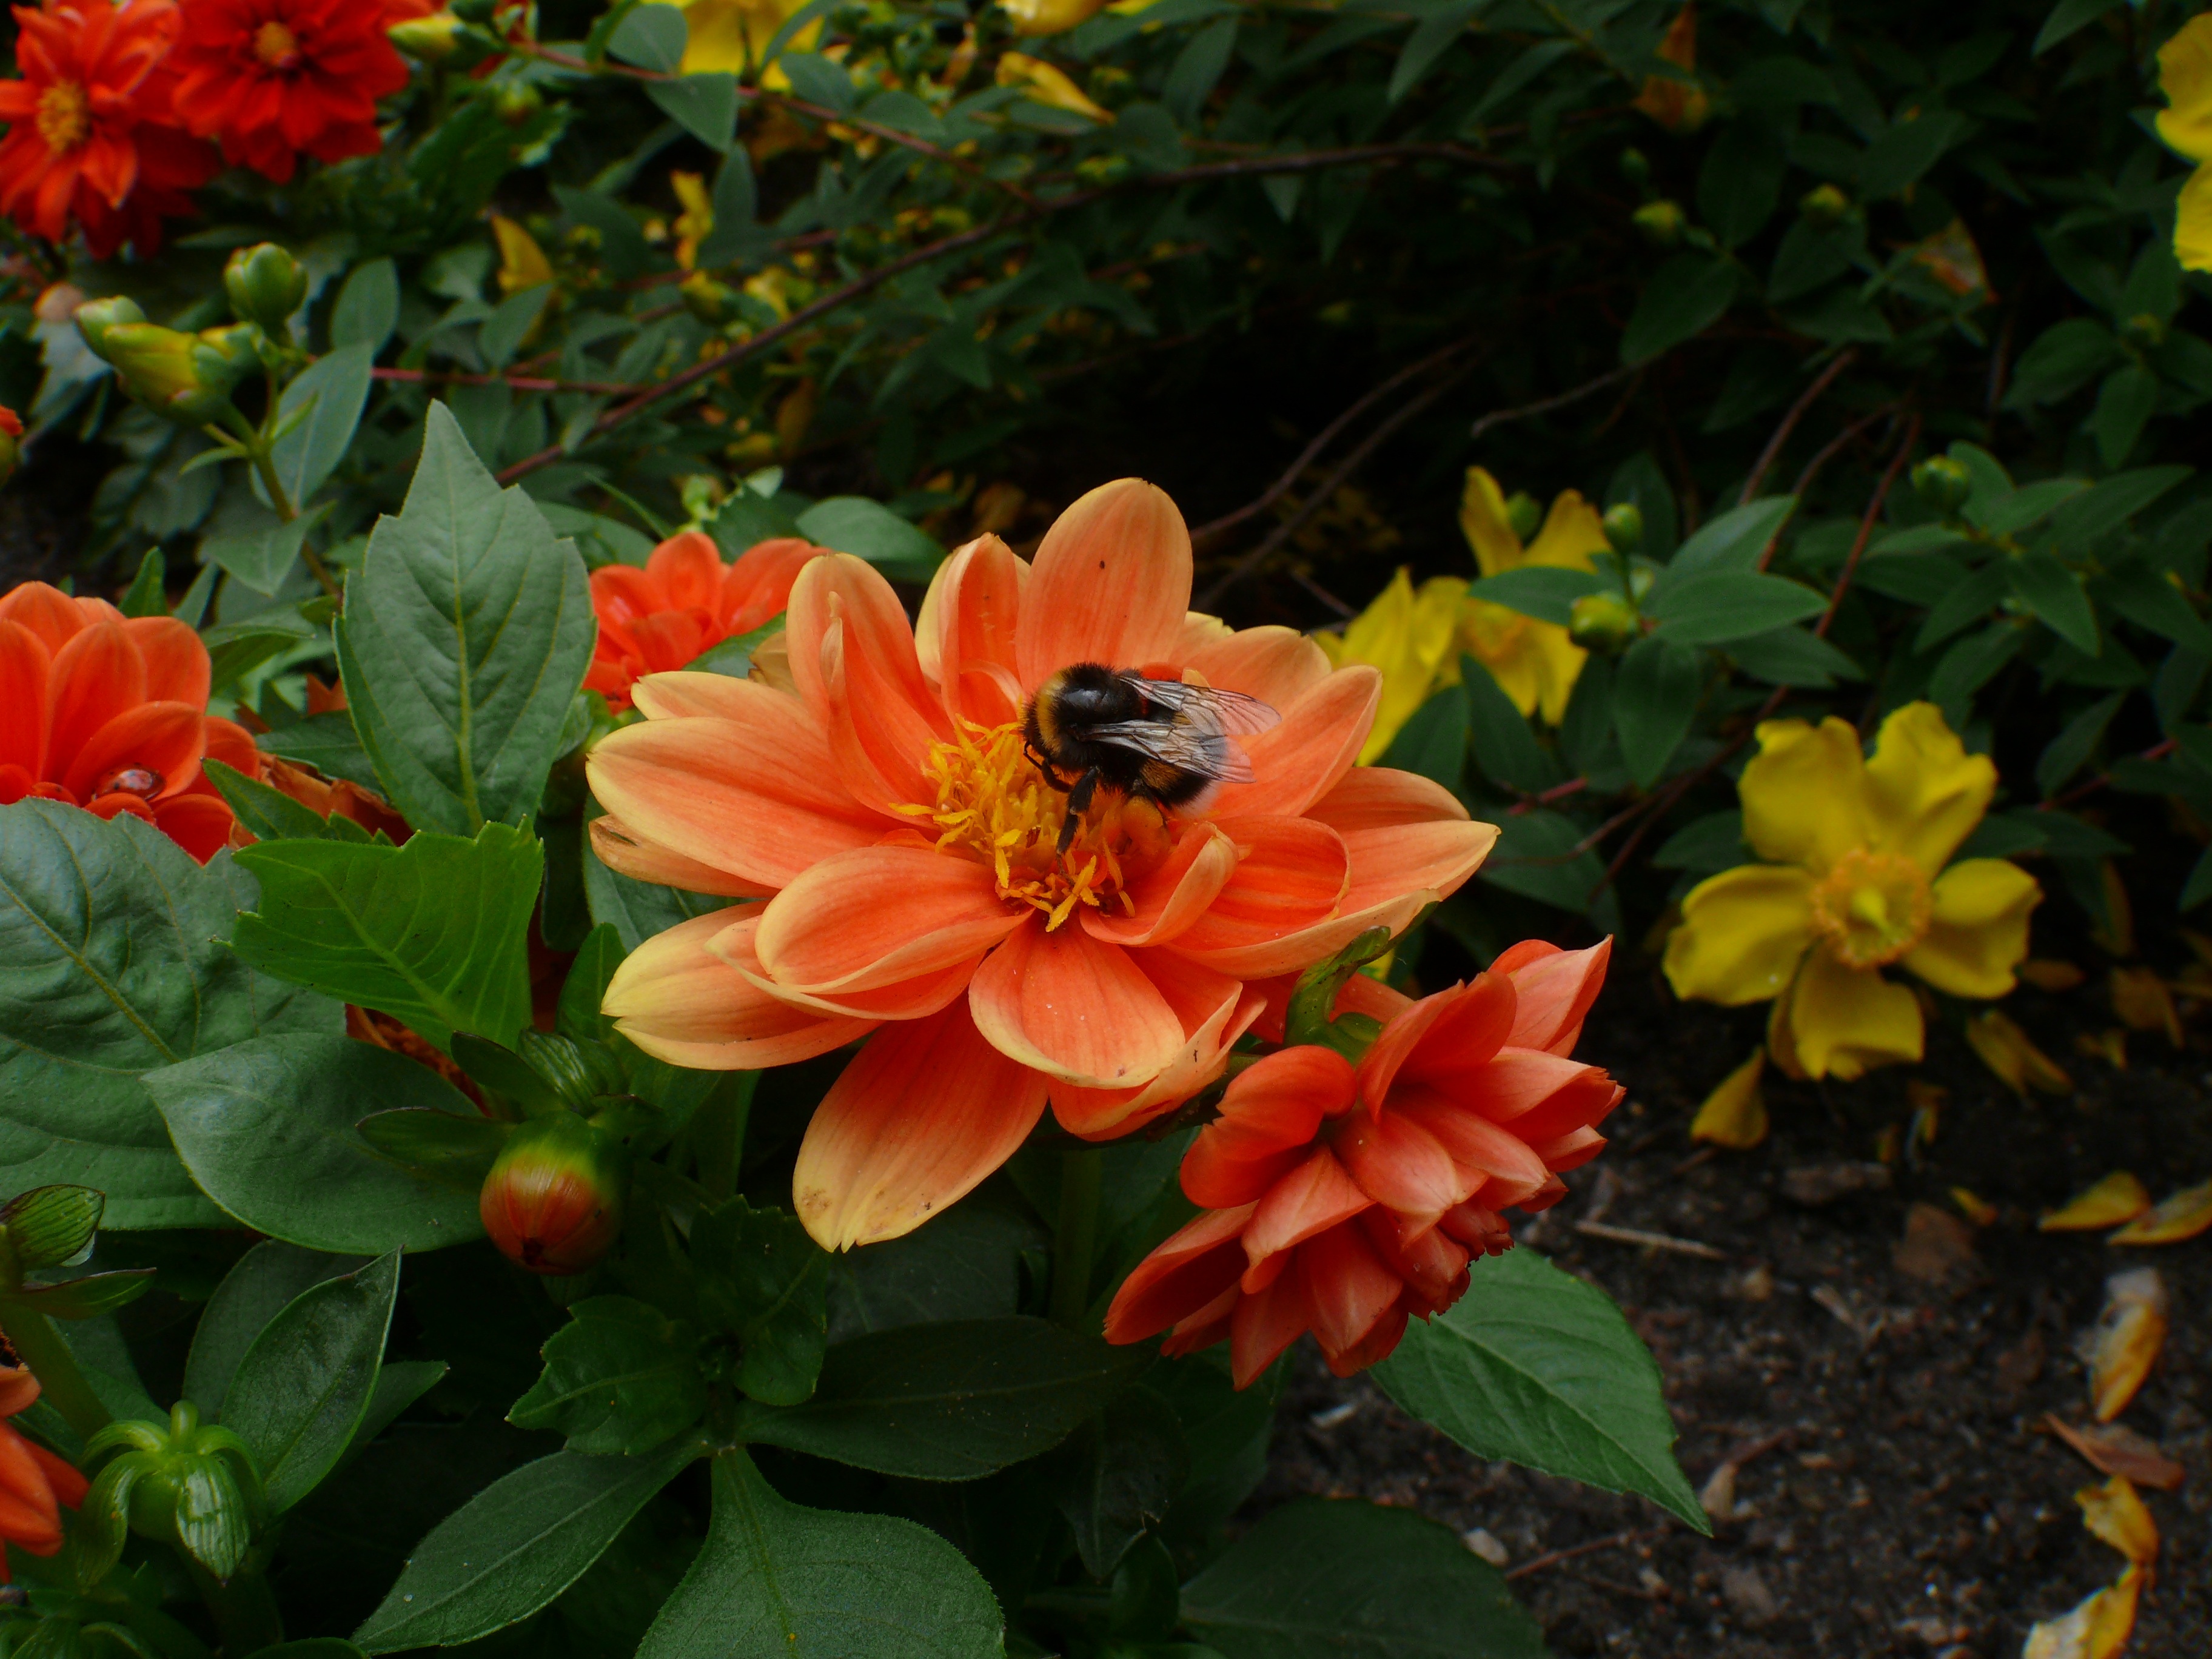
plant, flower, petal, orange, botany, garden, flora, wildflower, flowers, dahlia, flowering plant, daisy family, annual plant, land plant, as lien